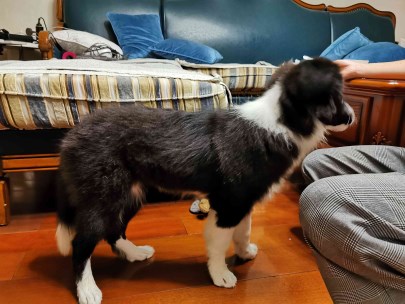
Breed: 2594-n000109-Border_collie